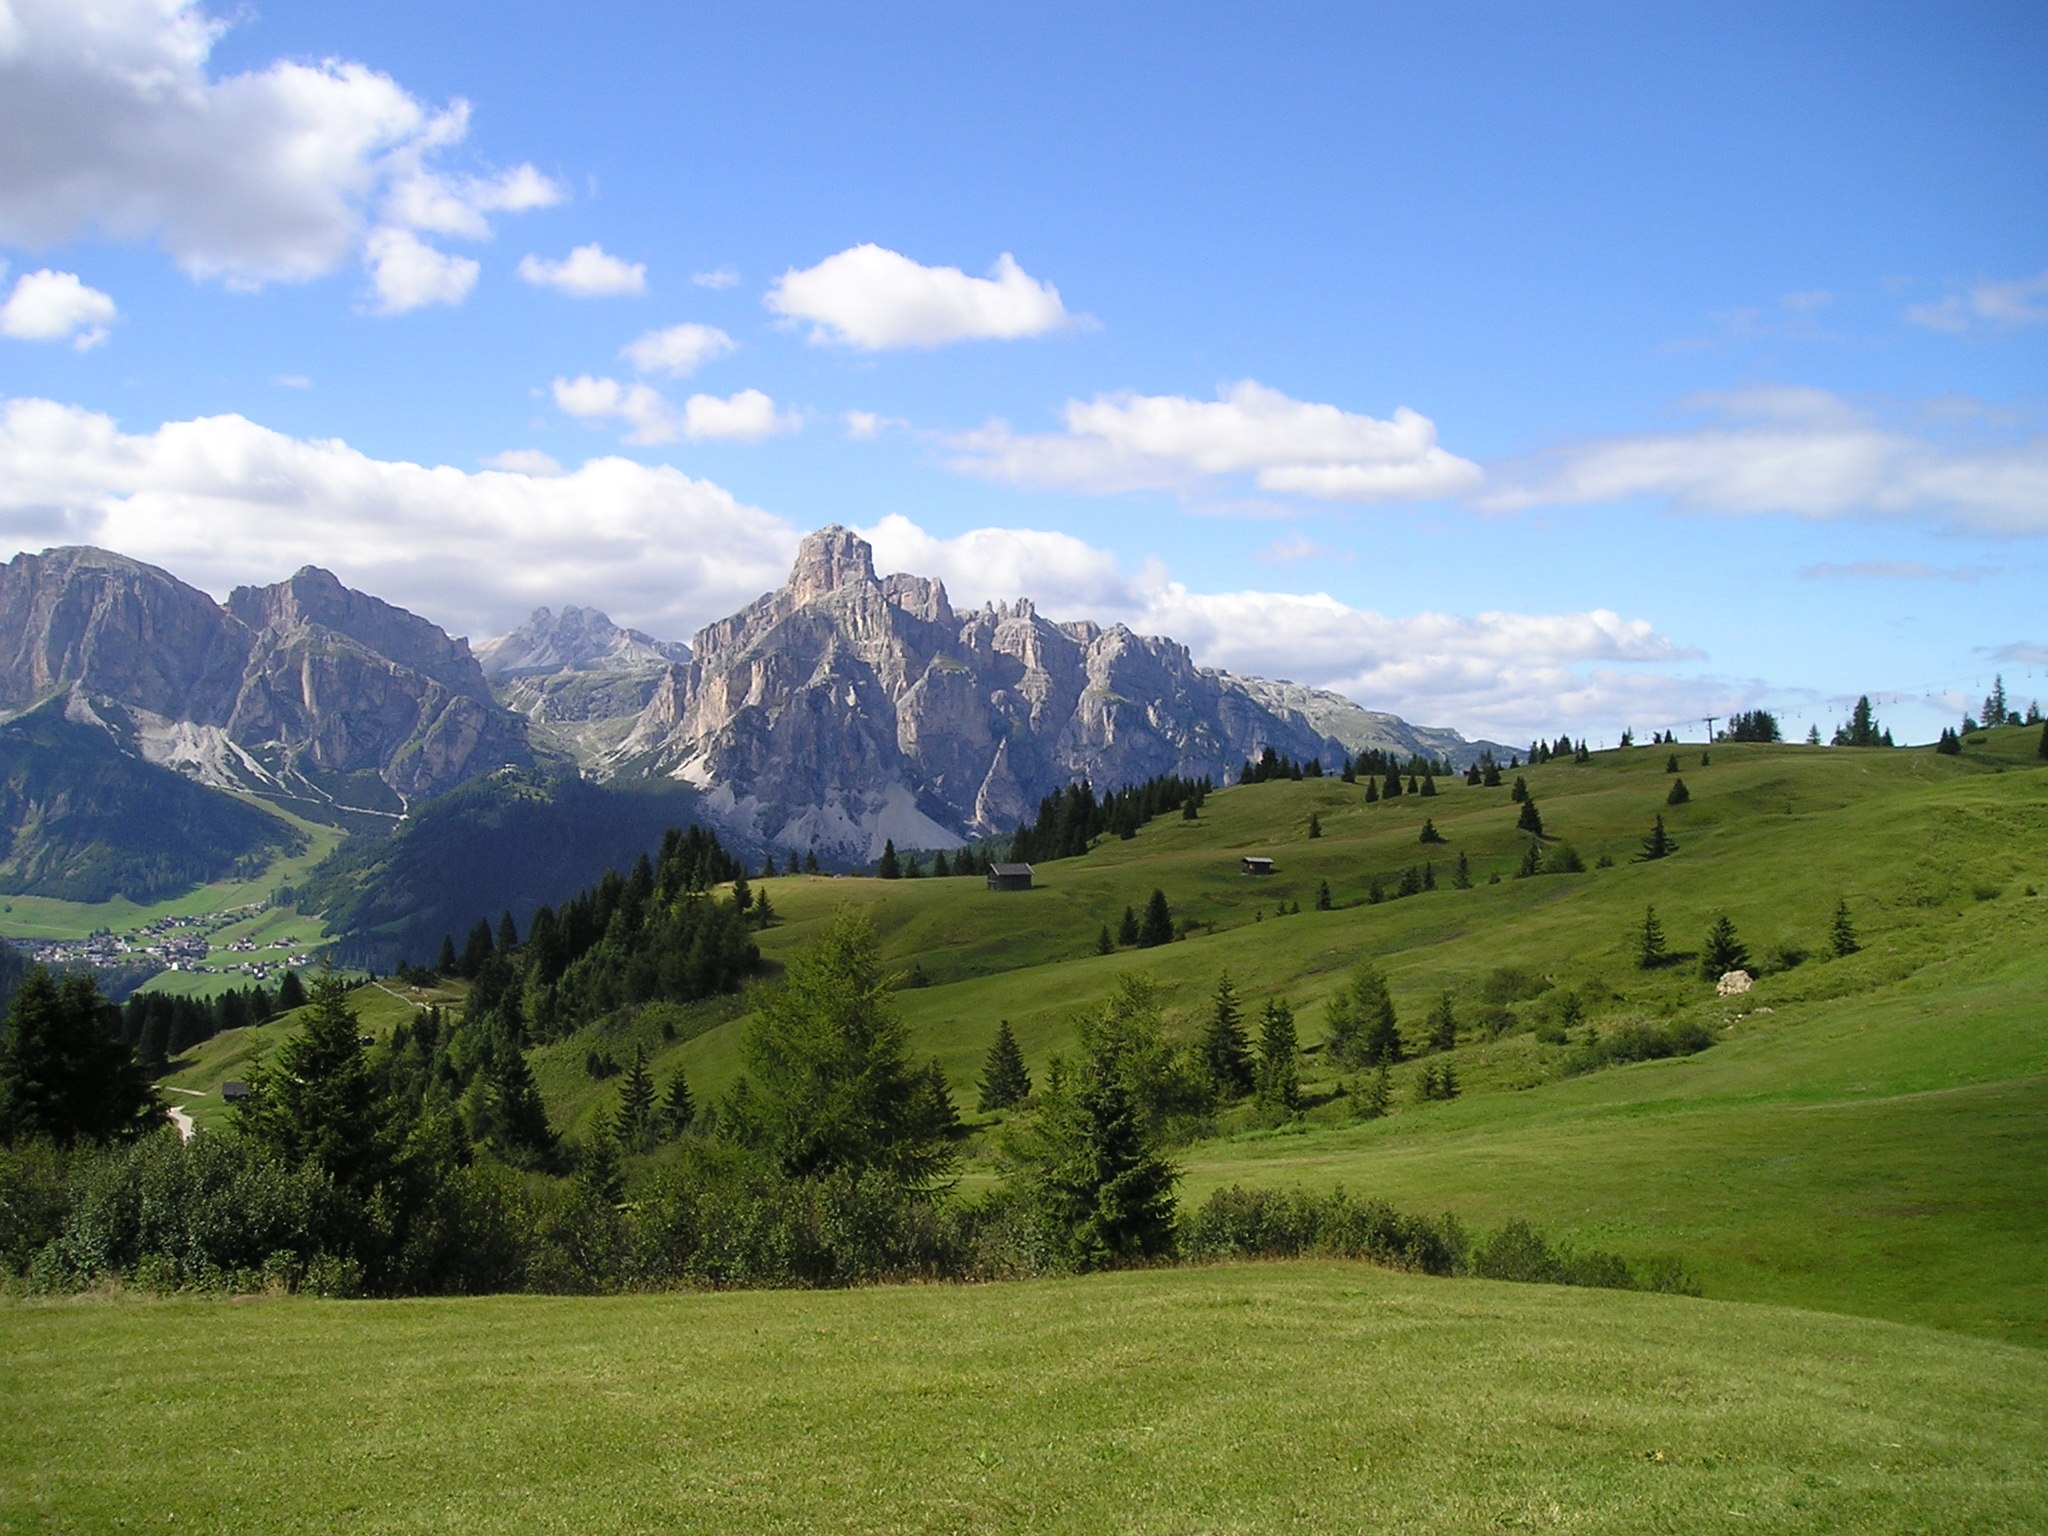
landscape, nature, grass, mountain, field, meadow, hill, view, valley, mountain range, pasture, italy, alpine, ridge, plain, mountains, alps, grassland, plateau, fell, dolomites, rural area, landform, south tyrol, geographical feature, mountainous landforms